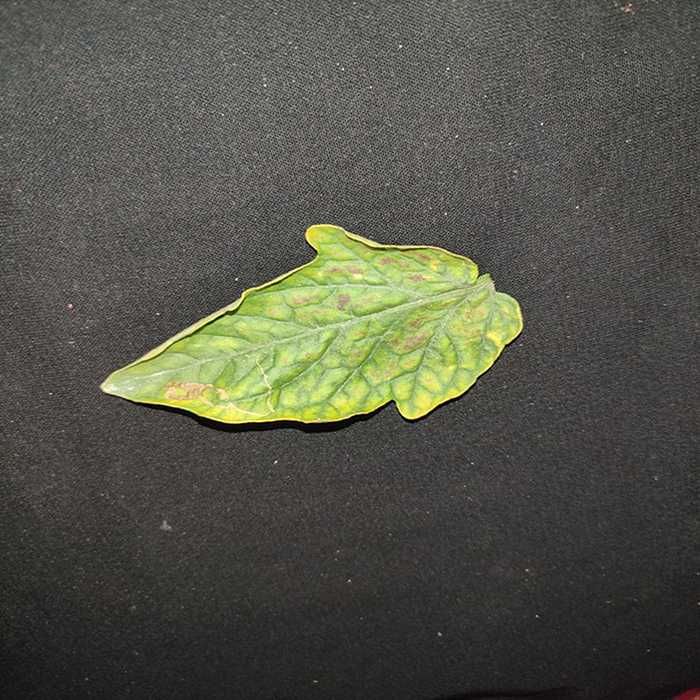
Plant: Tomato
Label: Tomato spotted wilt